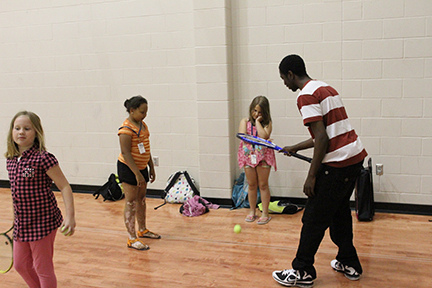
ba cô bé đang luyện tập tennis cùng với huấn luyện viên nam ở trong nhà